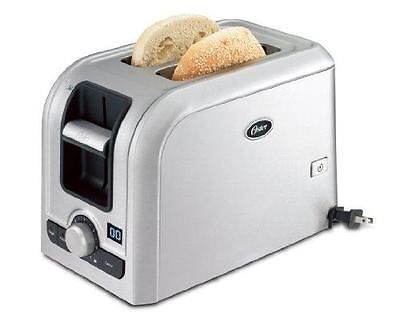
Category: toaster